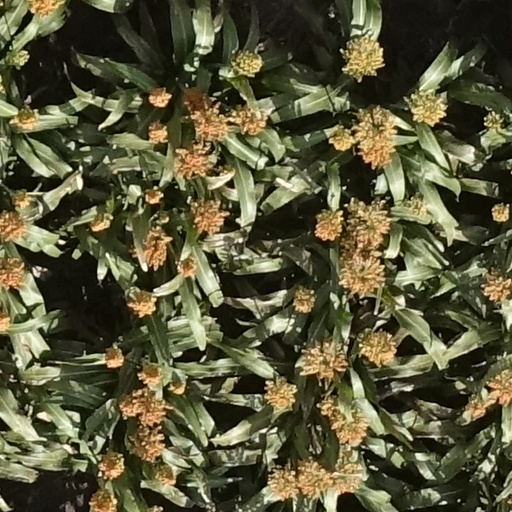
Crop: sorghum